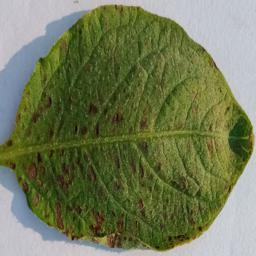
Etiqueta: Tizon_Temprano